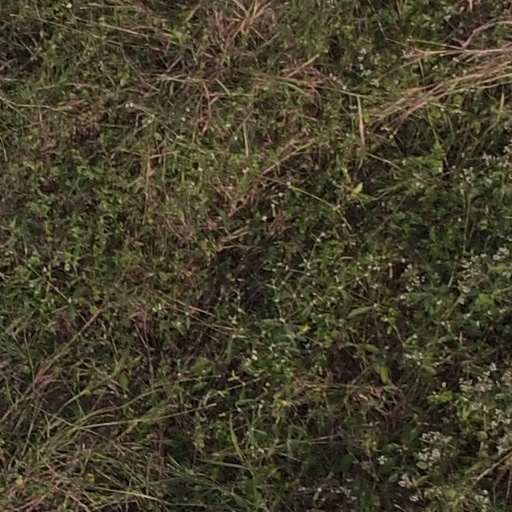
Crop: maize; corn